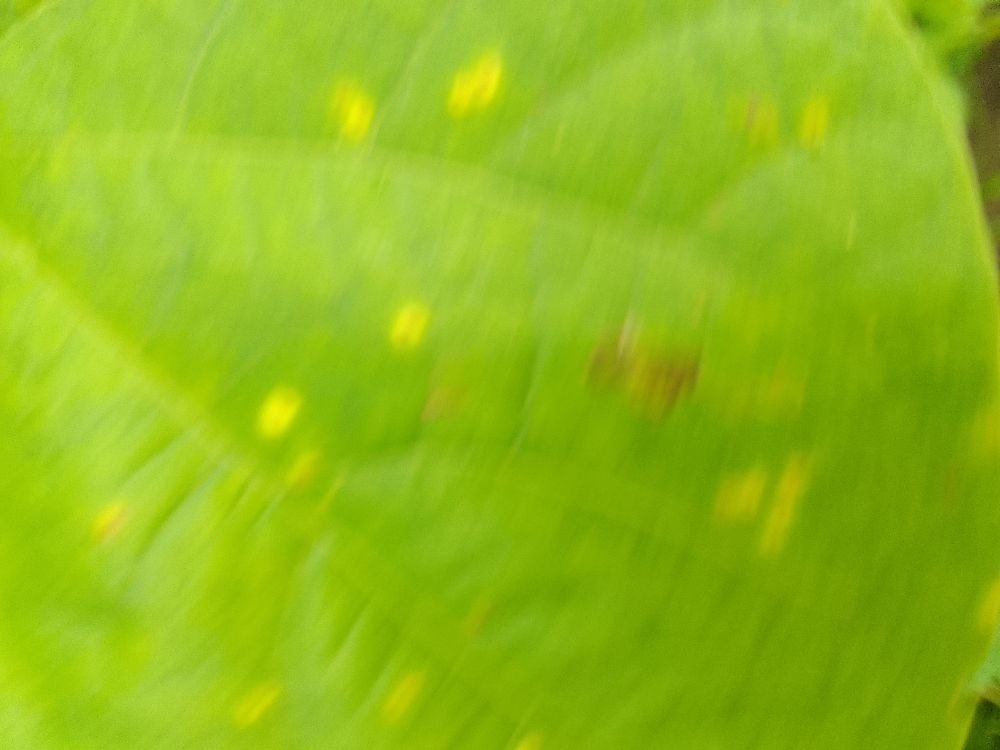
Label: rust